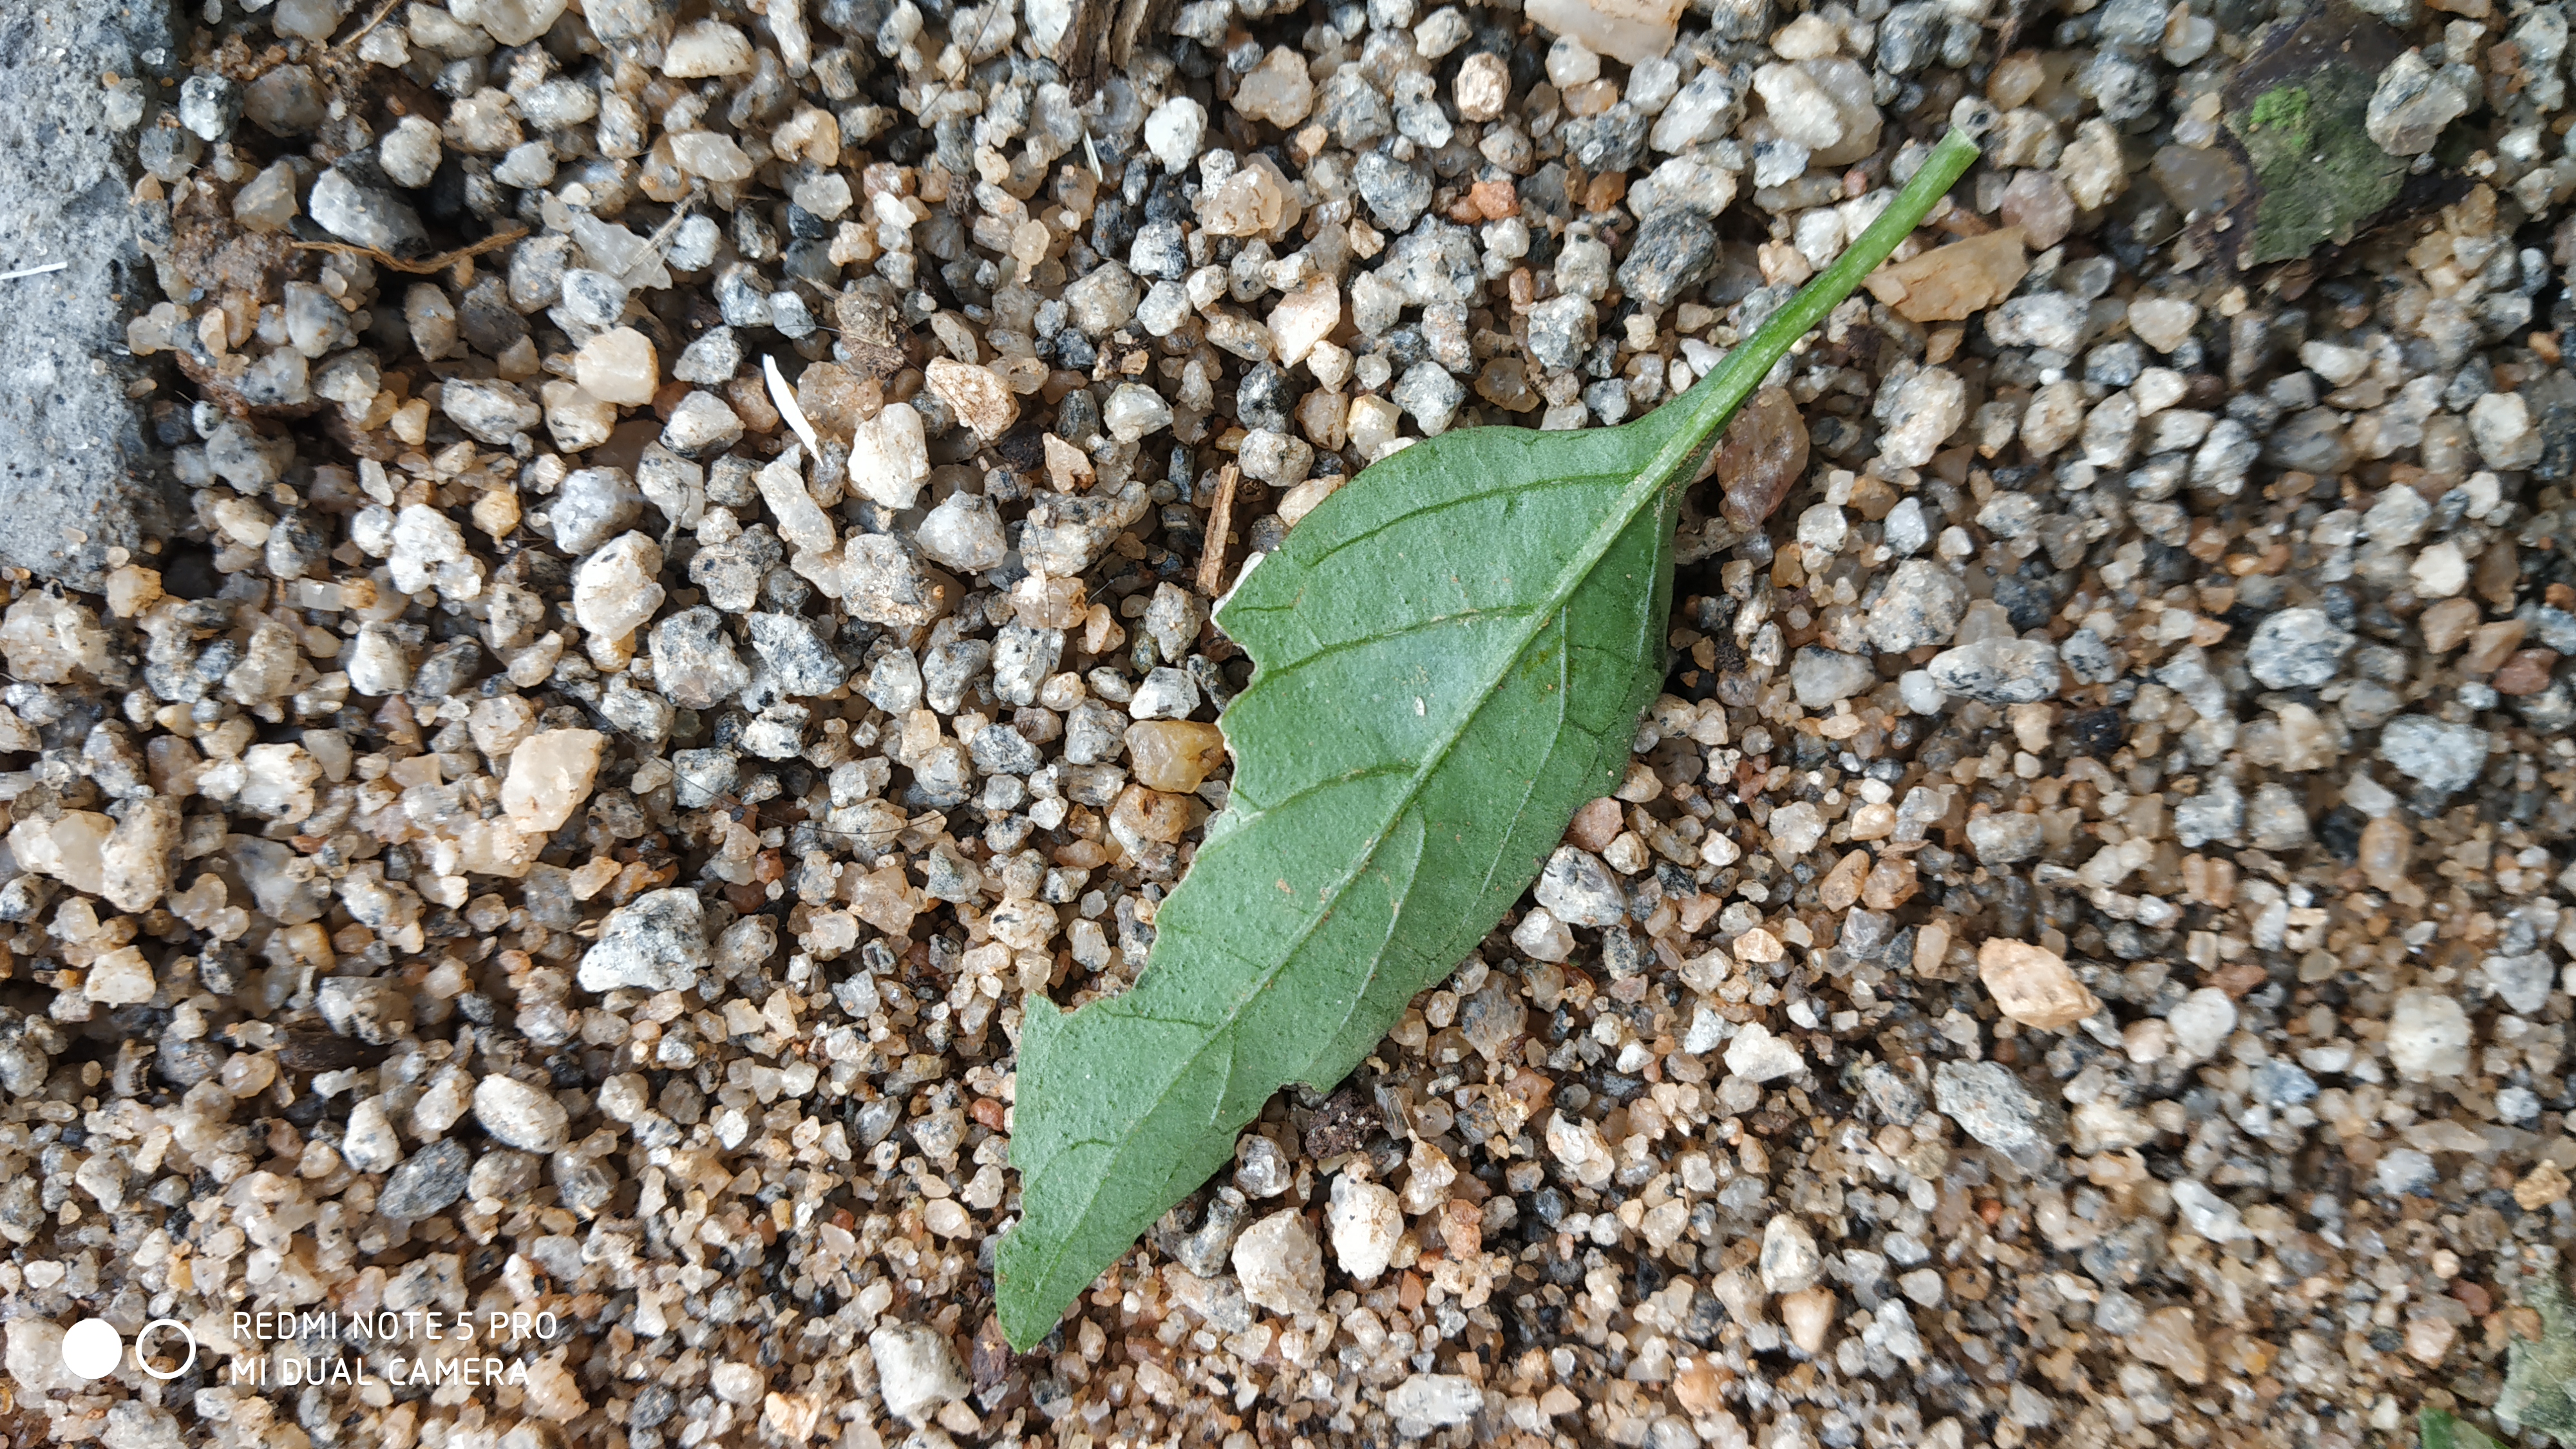
Plant: Ganike